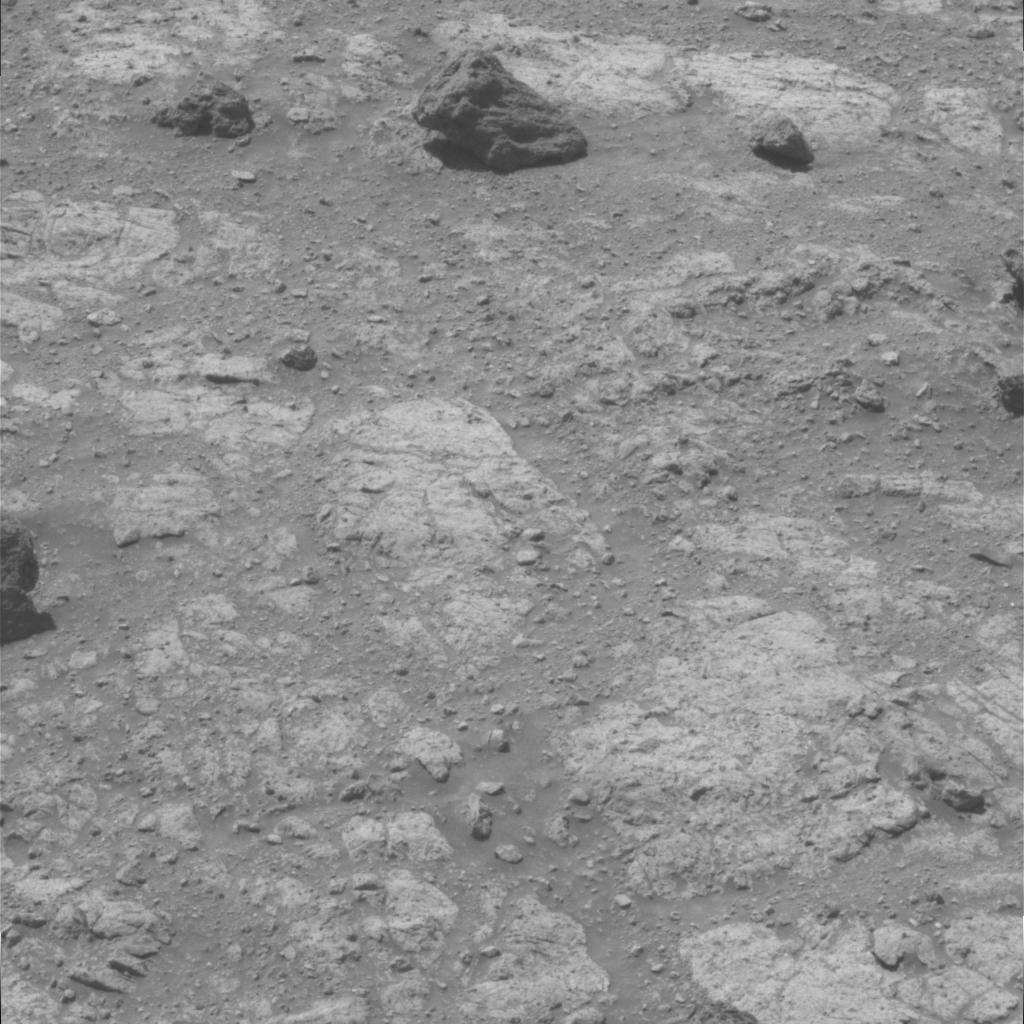
Surface features visible: Rock Outcrops, Float Rocks, Clasts, Rock (Linear Features), Soil, Nearby Surface